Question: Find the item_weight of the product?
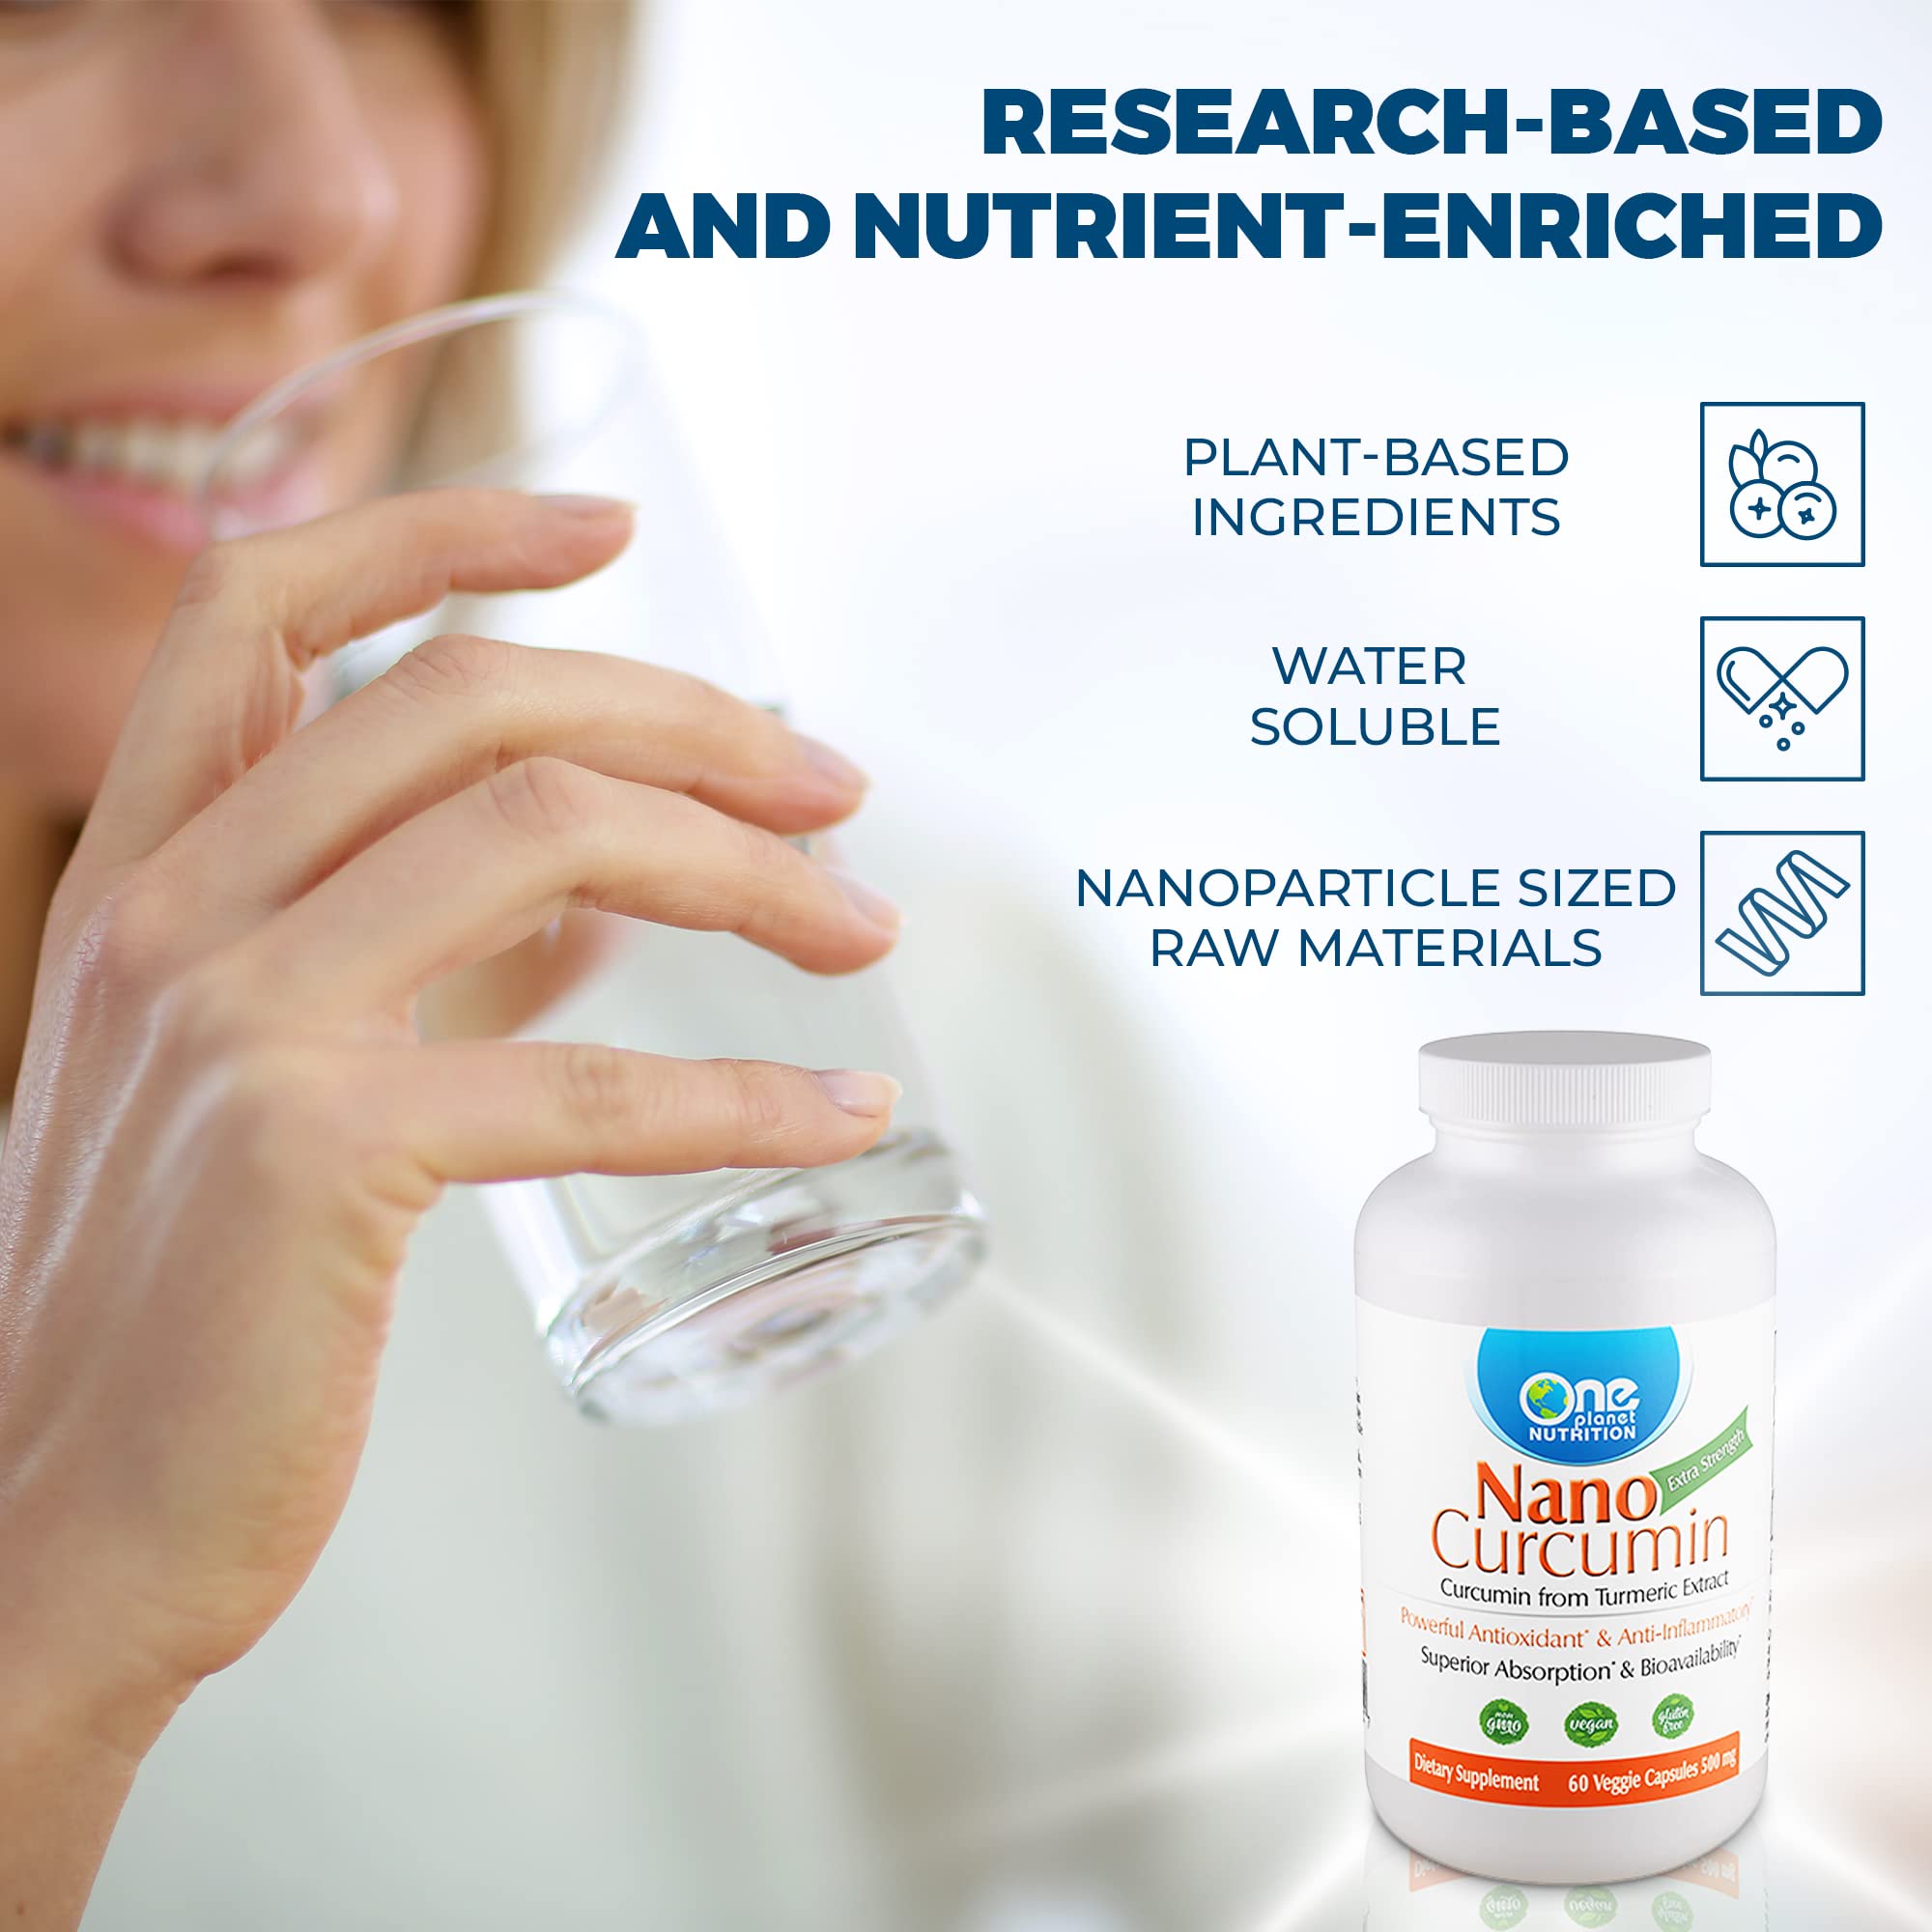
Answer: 200.0 ounce